Banja Luka

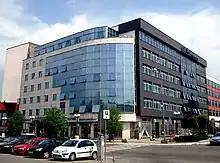
GP Krajina building

After World War I, the town became the capital of the Vrbas Banovina, a province of the Kingdom of Yugoslavia.